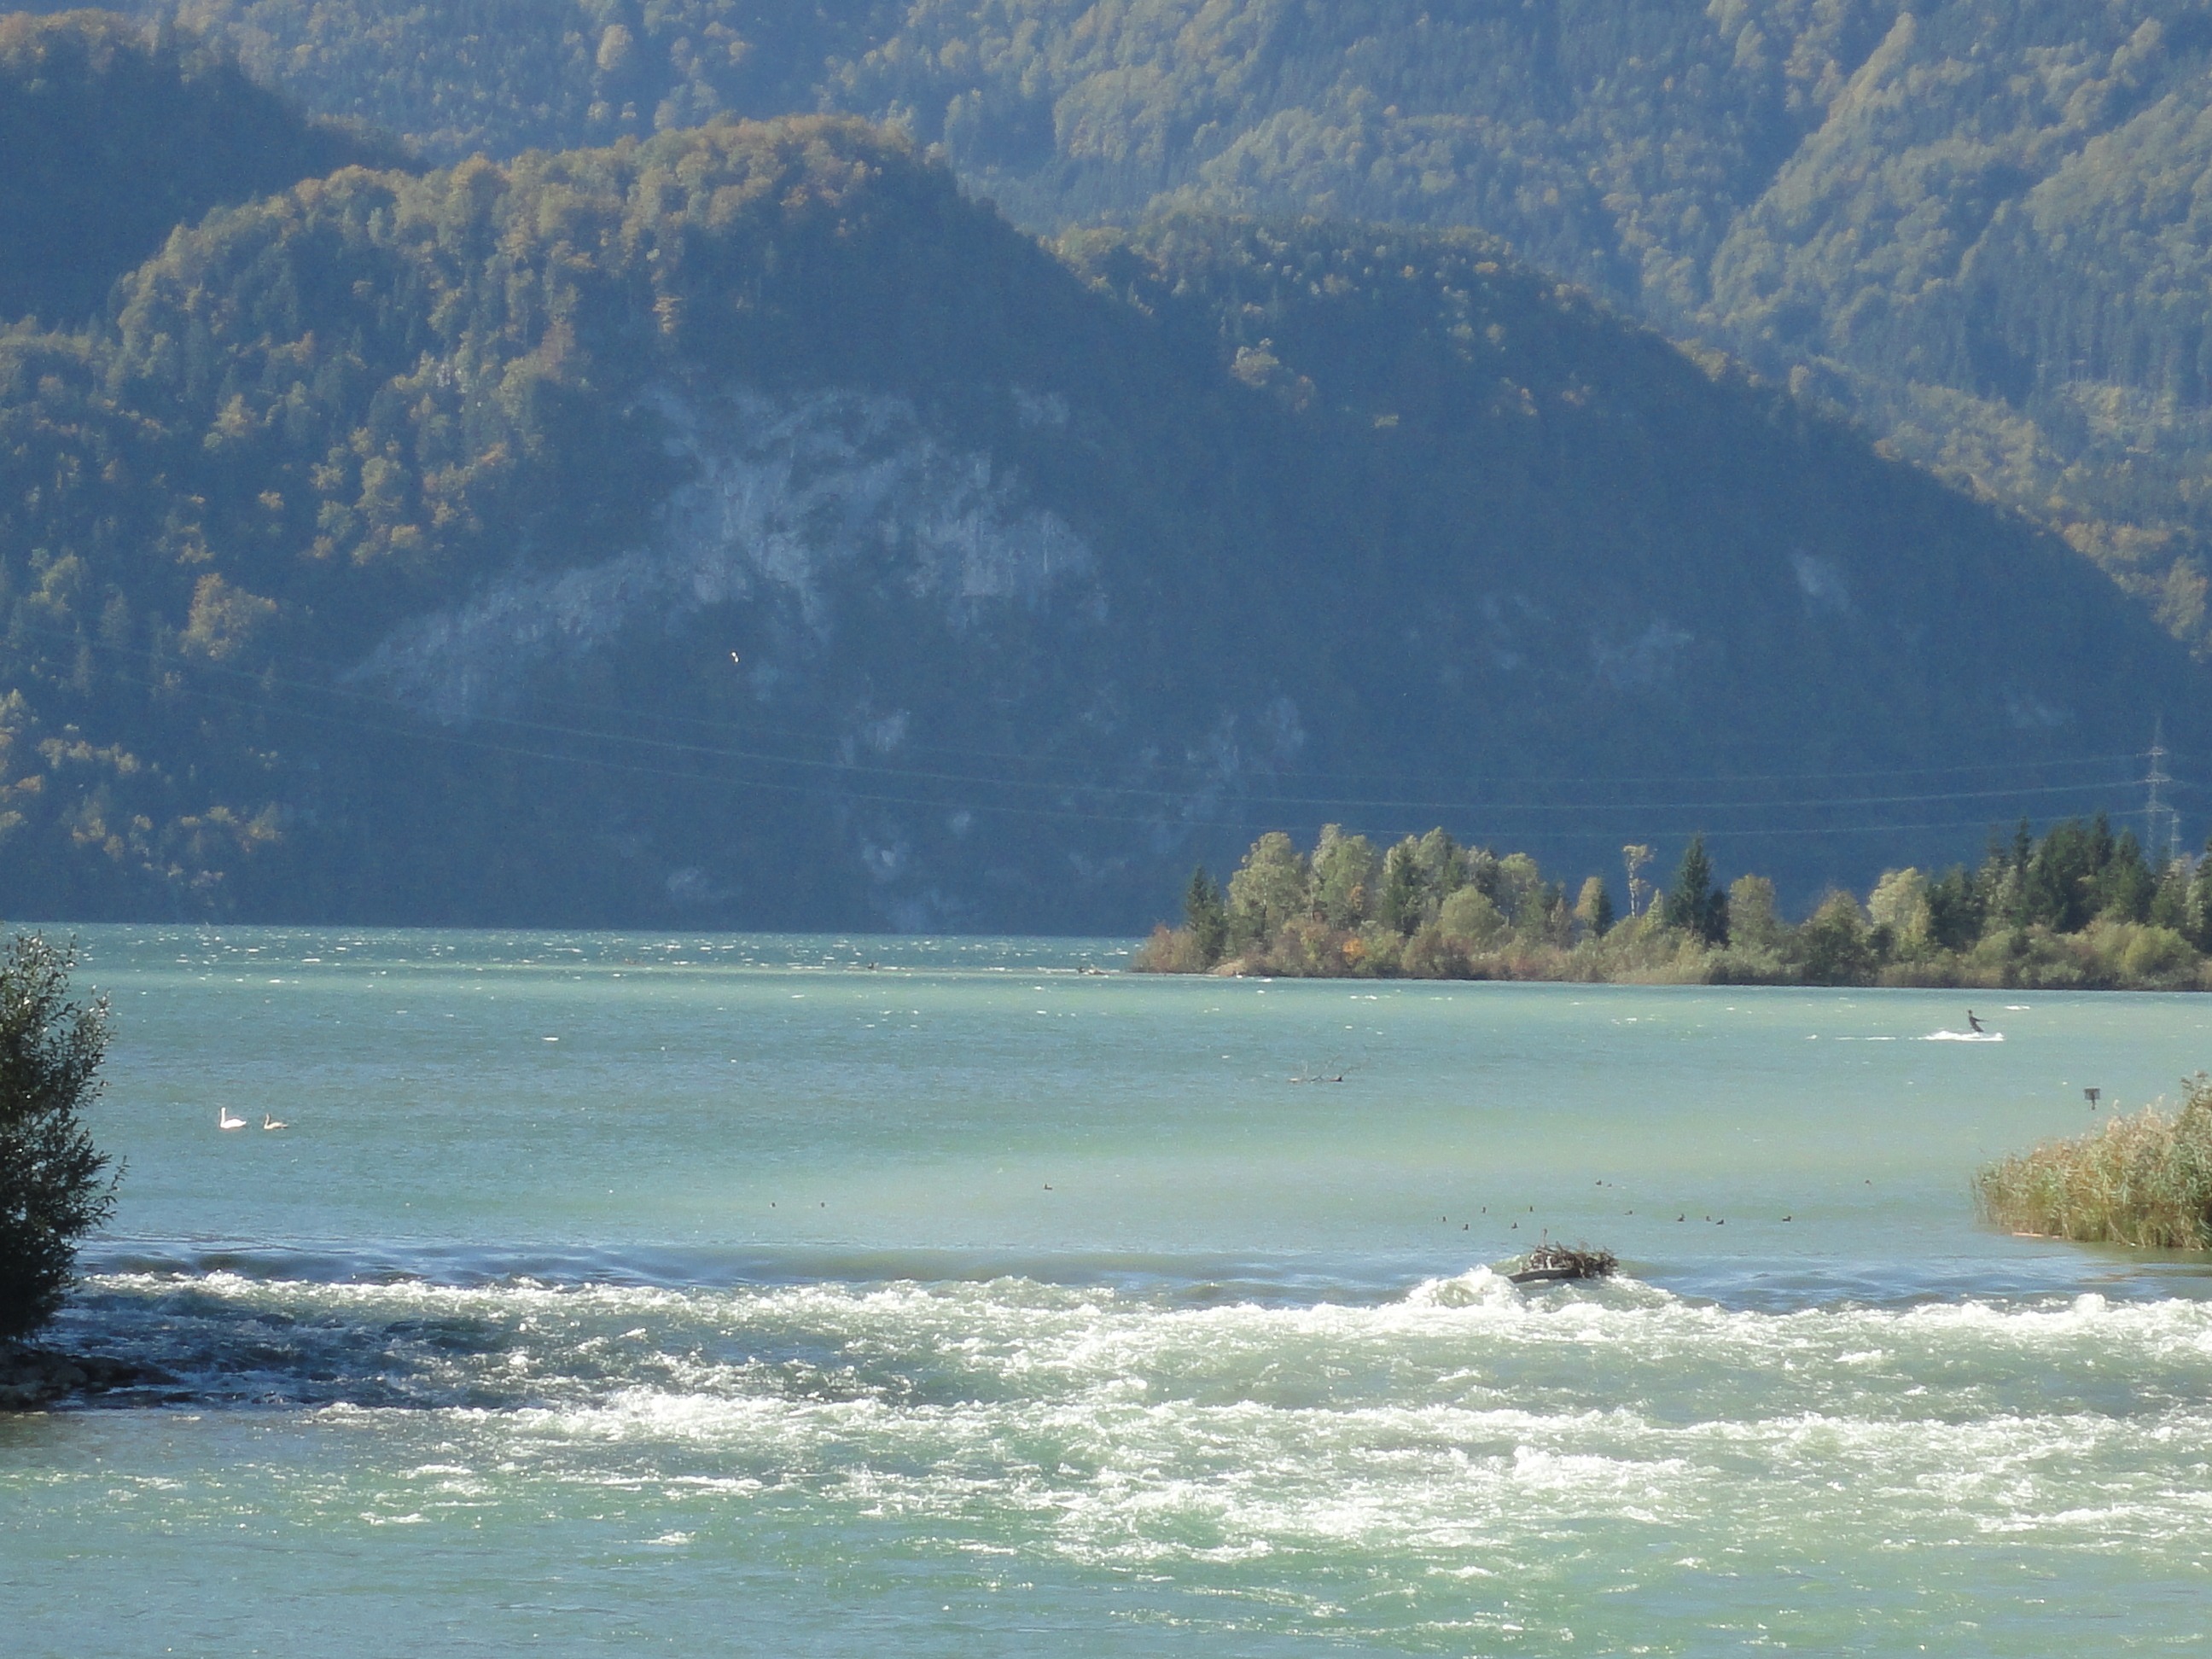
beach, sea, coast, tree, water, ocean, horizon, sky, shore, wave, lake, river, inlet, weather, bay, terrain, body of water, headland, clouds, relaxation, mountains, bavaria, mood, idyll, cape, kochelsee, wind wave, promontory, water resources, coastal and oceanic landforms